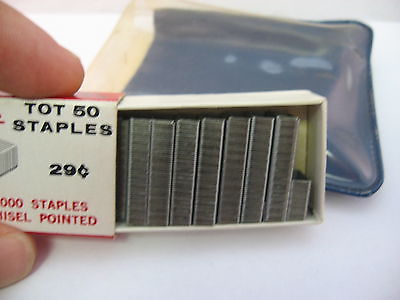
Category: stapler